Erich Christian Werlauff

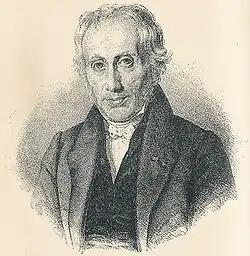
Erich Christian Werlauff

Erich Christian Werlauff (2 July 1781 - 5 June 1871) was a Danish historian, librarian and professor.